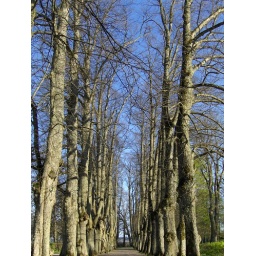
The road beside the castle